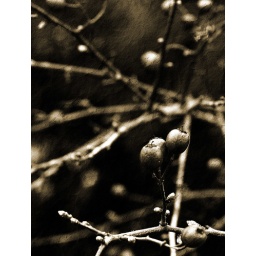
I loved these little berries. I found them down by the deschutes river in Tumwater. The birds were enjoying themselves:)